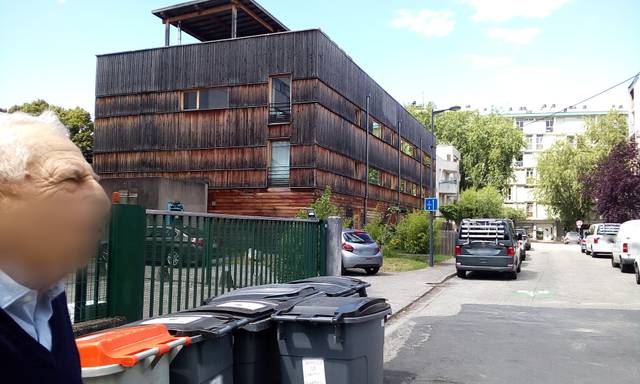
Region: France
Coordinates: 45.184, 5.745